Politics of Dominica

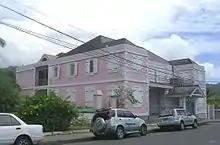
House of Assembly of Dominica

The House of Assembly has 32 members. Twenty-one members are elected for a five-year term in single-seat constituencies. Nine members are senators appointed by the President; five on the advice of the Prime Minister and four on the advice of the leader of the opposition. The Speaker is elected by the elected members after an election. There is also one ex officio member, the clerk of the house. The head of state – the president – is elected by the House of Assembly. The regional representatives decide whether senators are to be elected or appointed. If appointed, five are chosen by the president with the advice of the prime minister and four with the advice of the opposition leader. If elected, it is by vote of the regional representatives. Elections for representatives and senators must be held at least every five years, although the prime minister can call elections at any time.